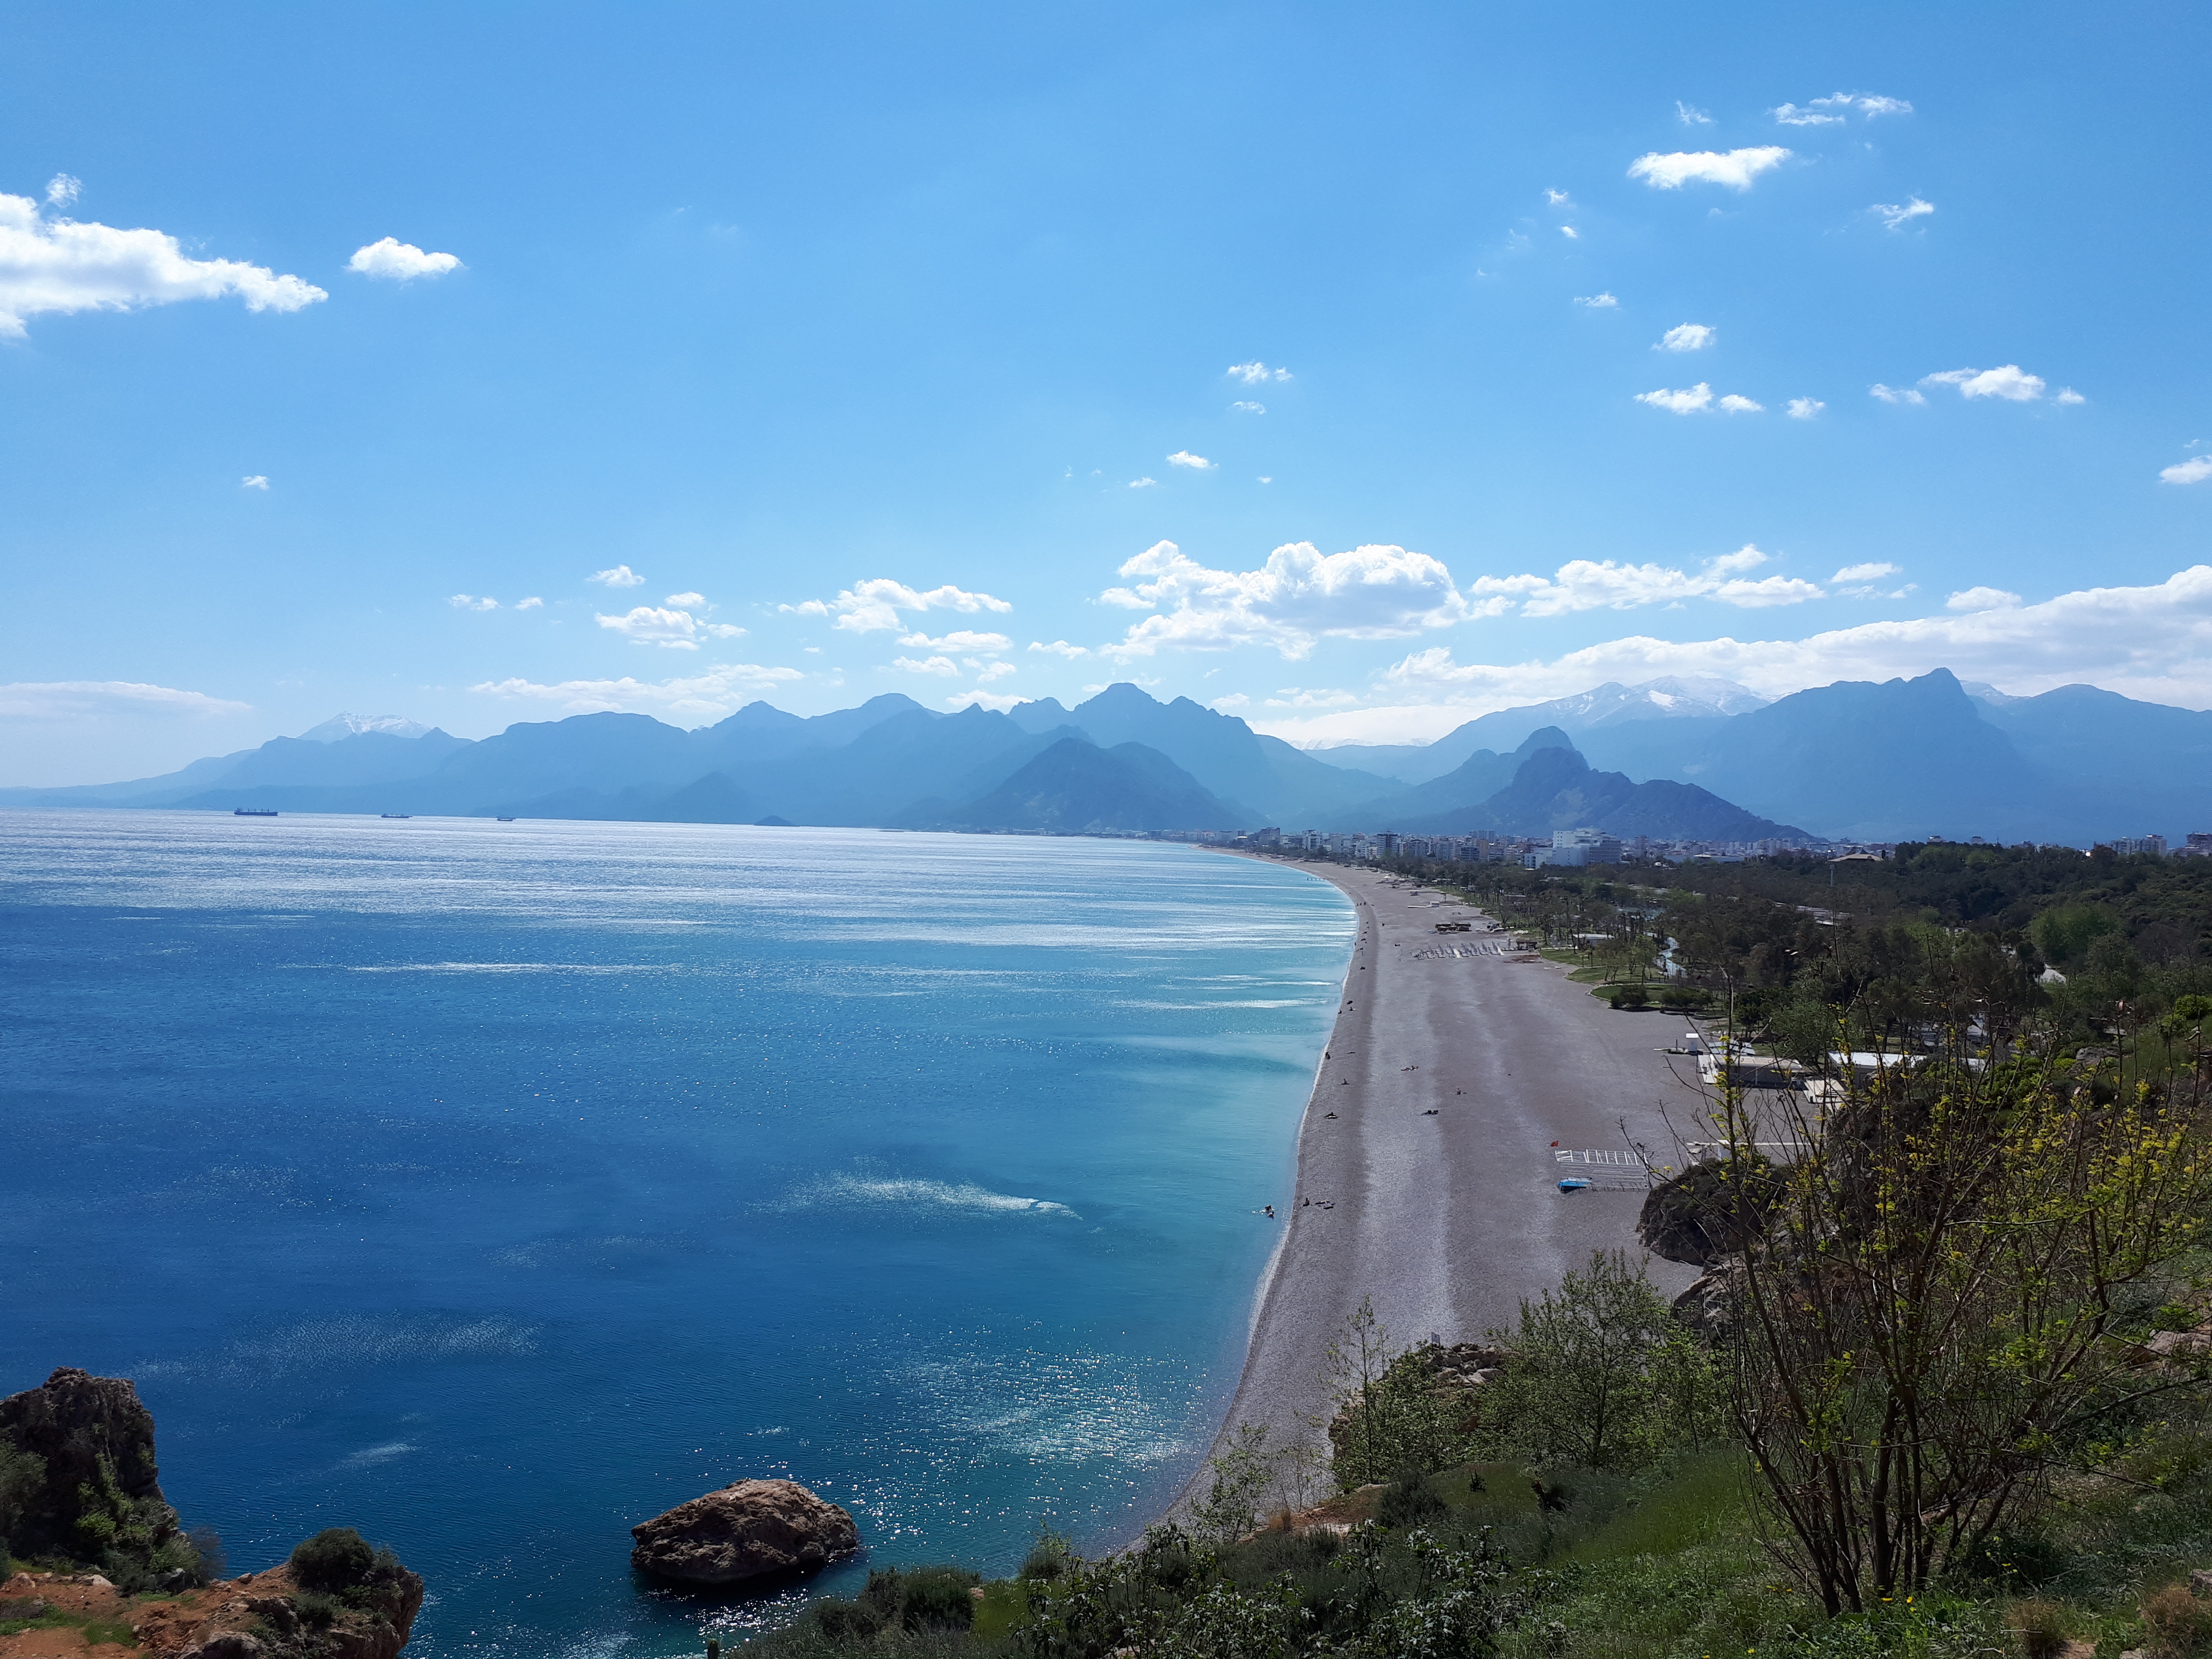
sea, sky, cloud, water, mountain, water resources, blue, azure, natural landscape, highland, coastal and oceanic landforms, terrain, bank, cumulus, landscape, horizon, tree, mountain range, headland, lake, hill, shore, plant, beach, reservoir, coast, road, bay, sound, ocean, lake district, tropics, cape, valley, klippe, loch, ridge, inlet, island, wind wave, tourism, cove, peninsula, promontory, rock, massif, mountain river, vacation, wave, river, tarn